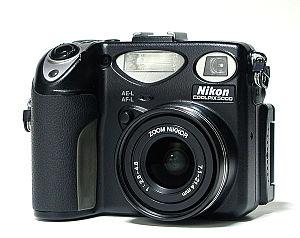
Le Nikon Coolpix 5000 est un appareil photographique numérique de type compact fabriqué par Nikon de la série de Nikon Coolpix.